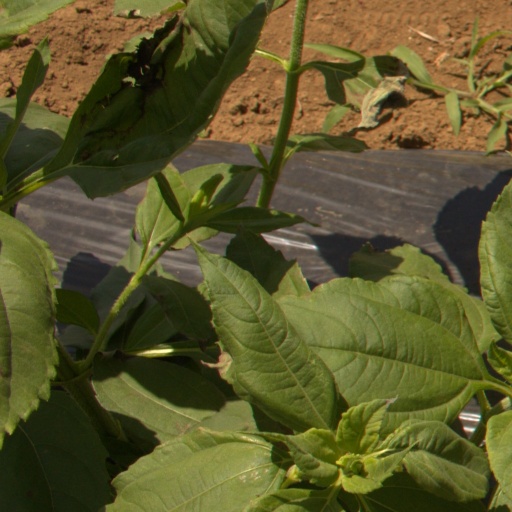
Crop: Jerusalem artichoke